Zhangjiakou

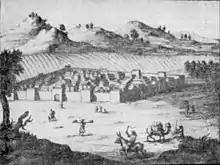
View of Zhangjiakou ("Kalgan") in 1698

In 1514 and 1517, Dayan Khan led Mongol troops to invade China, causing great damage. He built forts in Xuanhua and Datong and stationed 15000 troops on Ming territory. Culminating in the Battle of Yingzhou in 1517, Dayan Khan was killed in the battle. From 1545, Xuanda Governor Weng Wanda began building Xuanfu Great Wall, reaching 462 li (231 km) next year. In 1545, he built Great Walls again, reaching 169 li (84.5 km), effectively defending the area of Mongol cavalry's invasion.